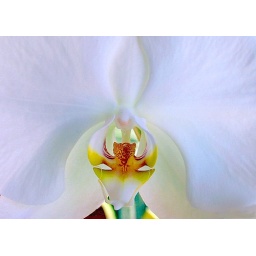
From an orchid plant that grows in a pot on my desk......